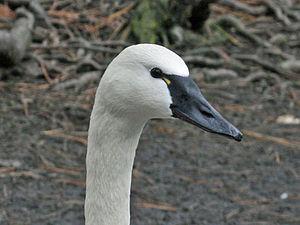
Cygnus est un genre d'oiseaux de la famille des Anatidae. C'est le genre des cygnes.